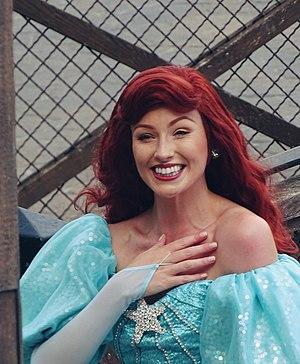
Ariel sortant du spectacle ""L'étincelante Valse des Princesses"" produit au Théâtre du Château - Main Street USA, Disneyland Park"